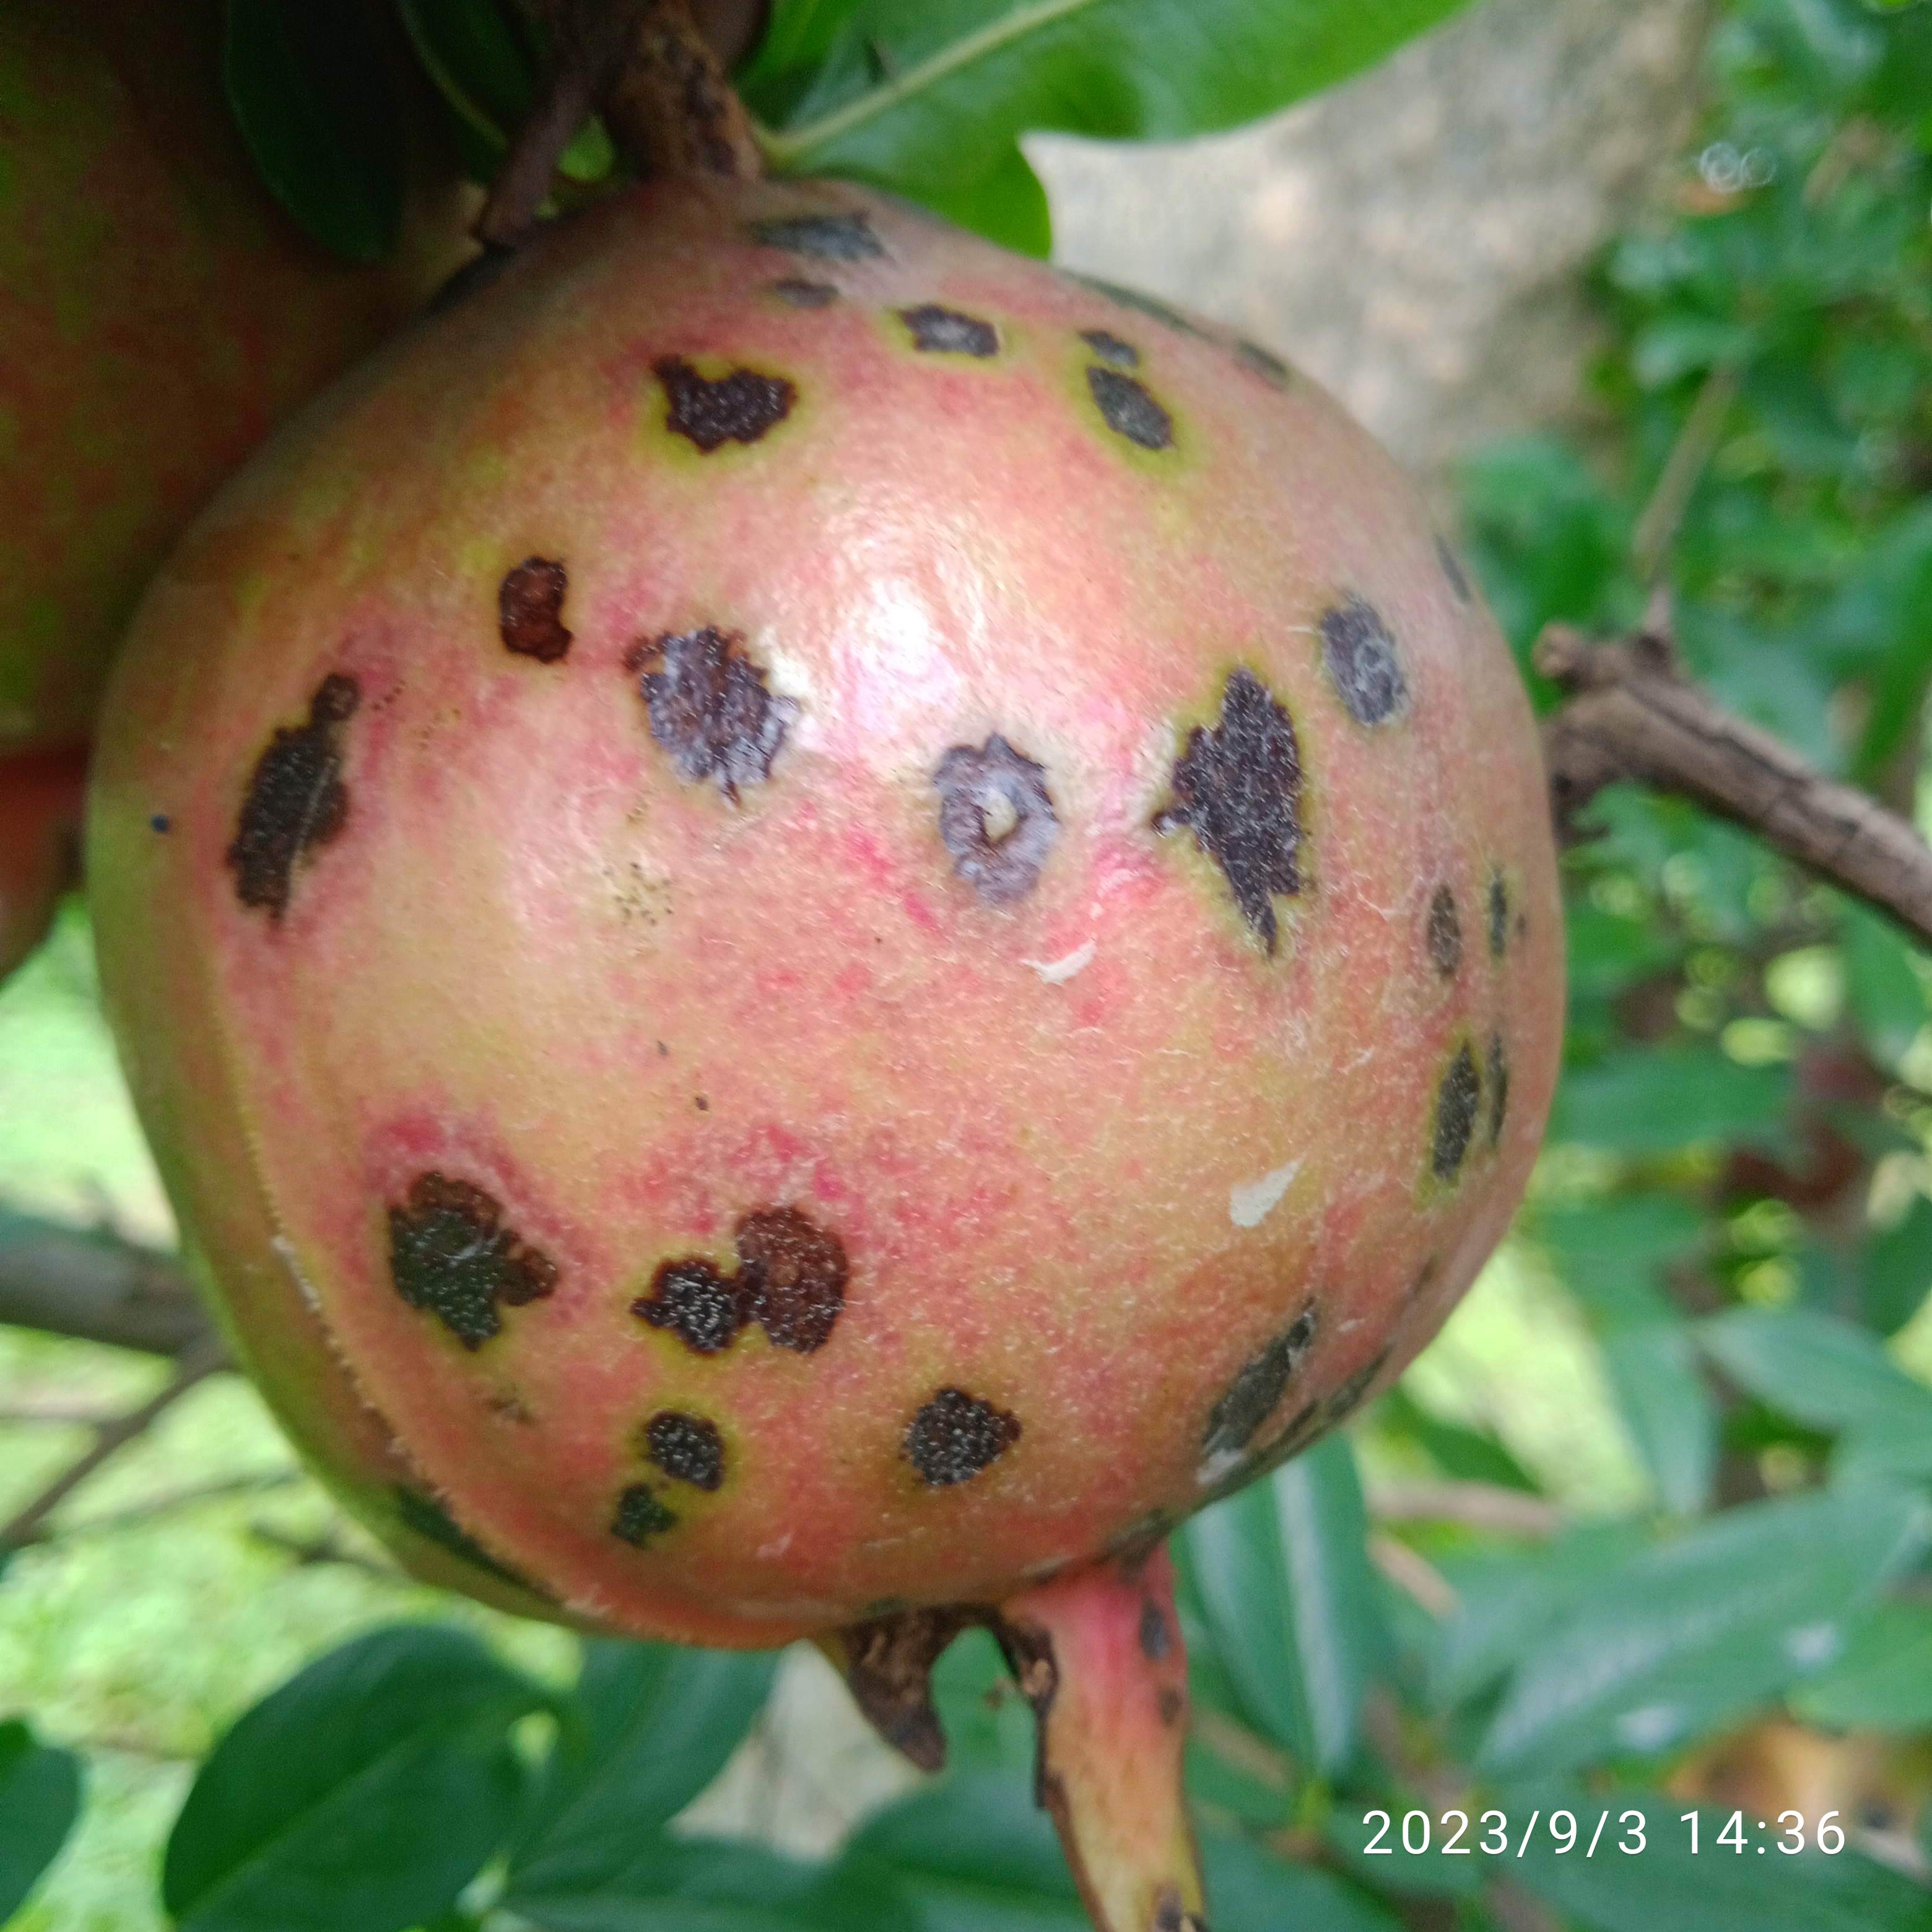
Label: Anthracnose